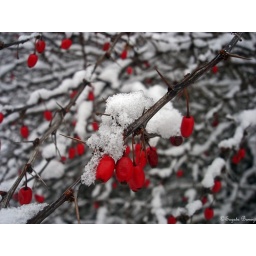
Red and white. Some unknown tiny red fruits in the snow. *This photo has been &amp;quot;Explored&amp;quot;